Old Erie Canal State Historic Park

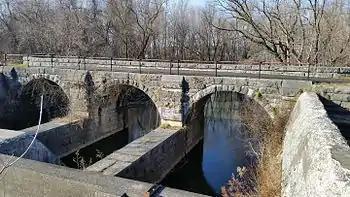
Limestone Creek at the Old Erie Canal, Town of Manlius, NY

The park lies within Madison, Oneida, and Onondaga counties. The park passes near or through several communities, including Fayetteville, Manlius Center, Kirkville, Chittenango, Canastota, Durhamville and New London.